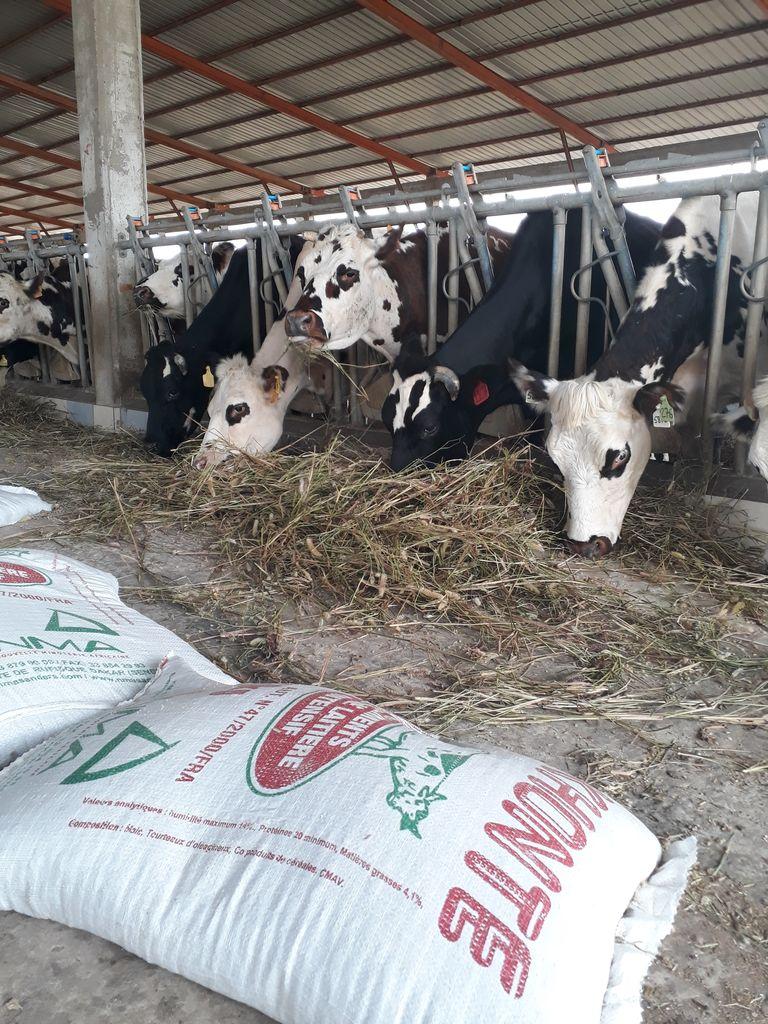
Zizi la ng'ombe lililoundwa kwa mabati upande wa juu na chuma likiwa na gogo la jiwe lililoshikilia waya inayowezesha vichwa vya ng'ombe kutoka upande wa nje. Manyasi yaliyomwagwa ardhini. Ng'ombe watano walioinama wanaokula, magunia upande wa mbele wa chakula.